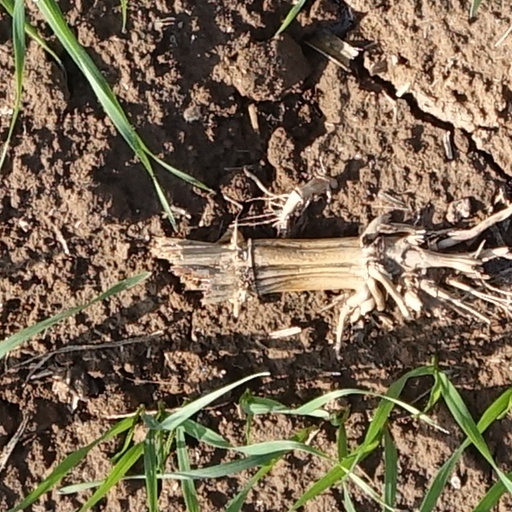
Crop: wheat